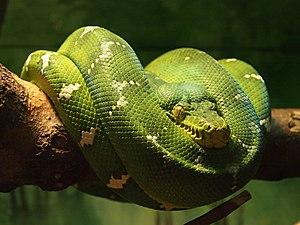
Les Boidae sont une famille de serpents carnivores constricteurs que l'on rencontre surtout en zone tropicale. Elle rassemble notamment les reptiles appelés boas et anacondas.
Les Alethinophidia sont un infra-ordre de serpents.
Les serpents, formant le sous-ordre des Serpentes, sont des reptiles carnivores au corps très allongé et dépourvus de membres apparents. Comme tous les squamates, ce sont des vertébrés amniotes caractérisés par un tégument recouvert d'écailles, imbriquées les unes sur les autres et protégées par une couche cornée épaisse, et par une thermorégulation assurée par trois mécanismes, l'ectothermie, la poïkilothermie et le bradymétabolisme. Ils sont aussi appelés plus rarement Ophidiens.